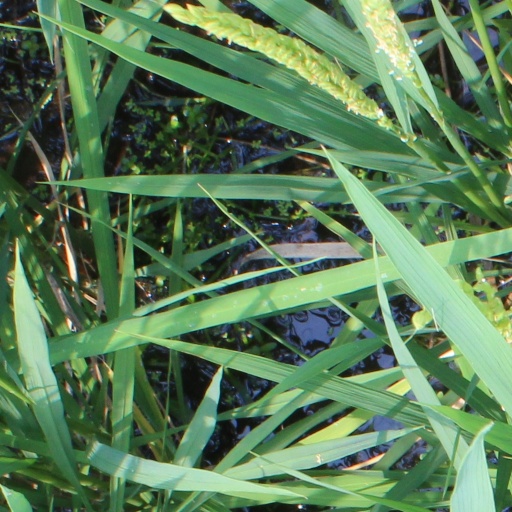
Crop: rice